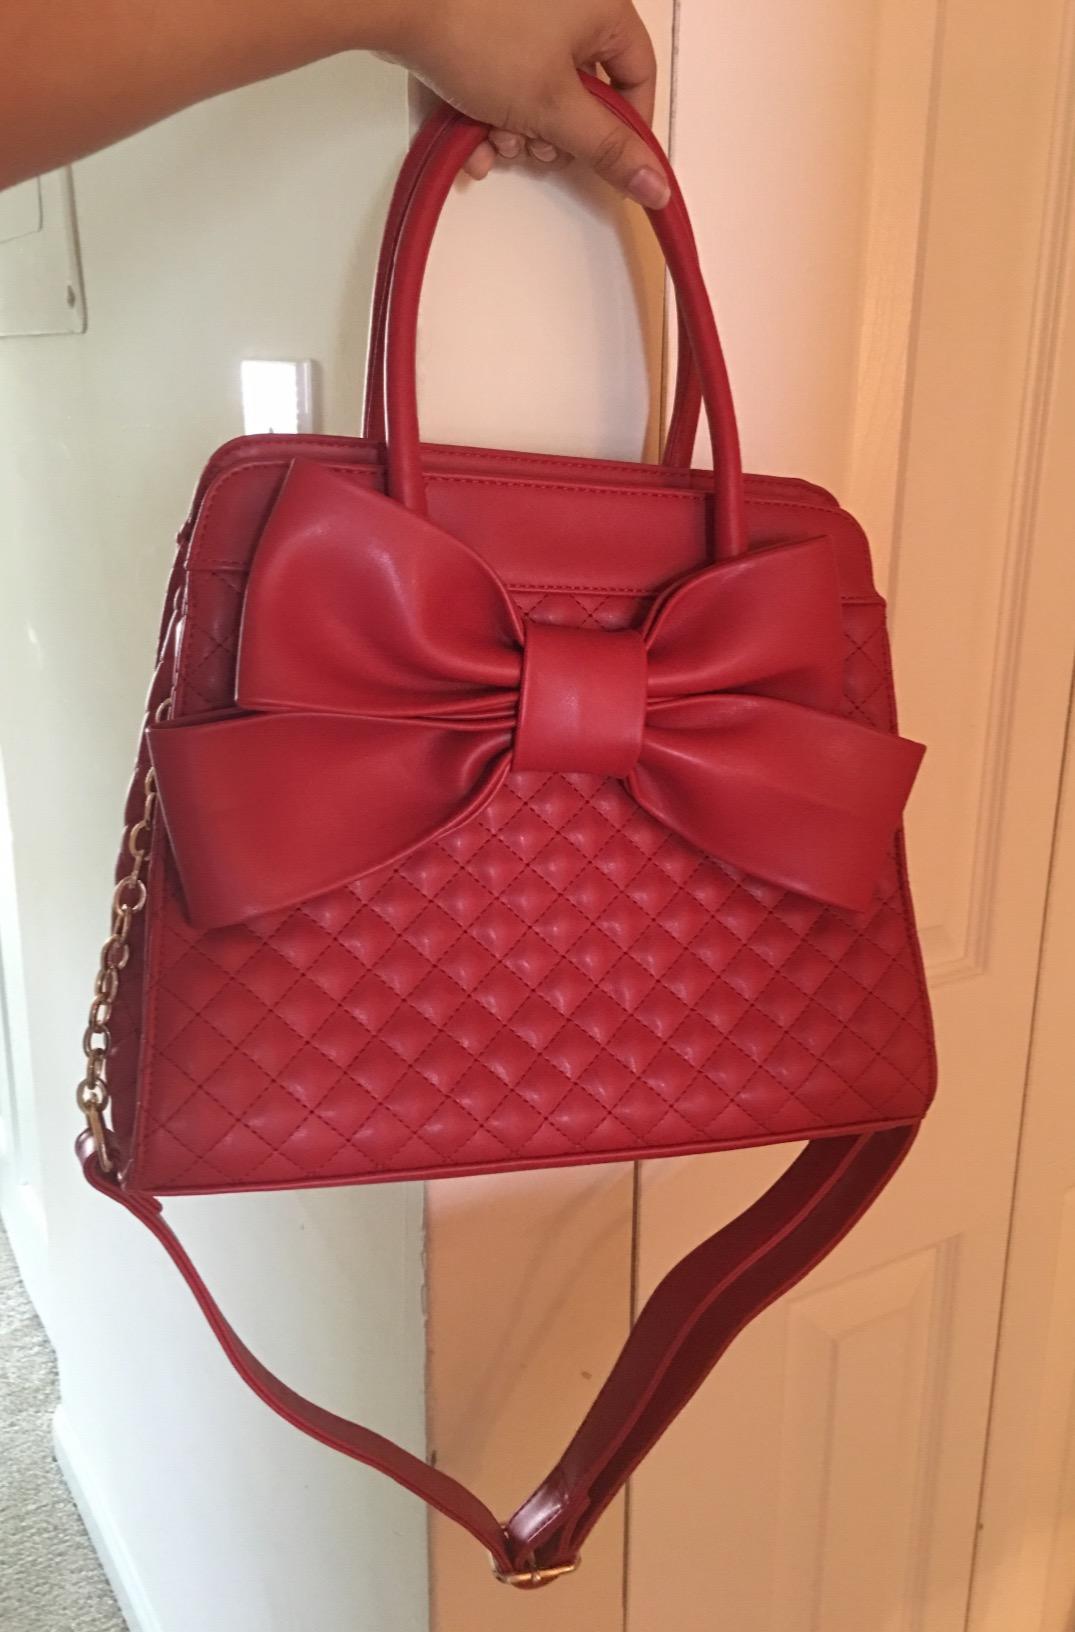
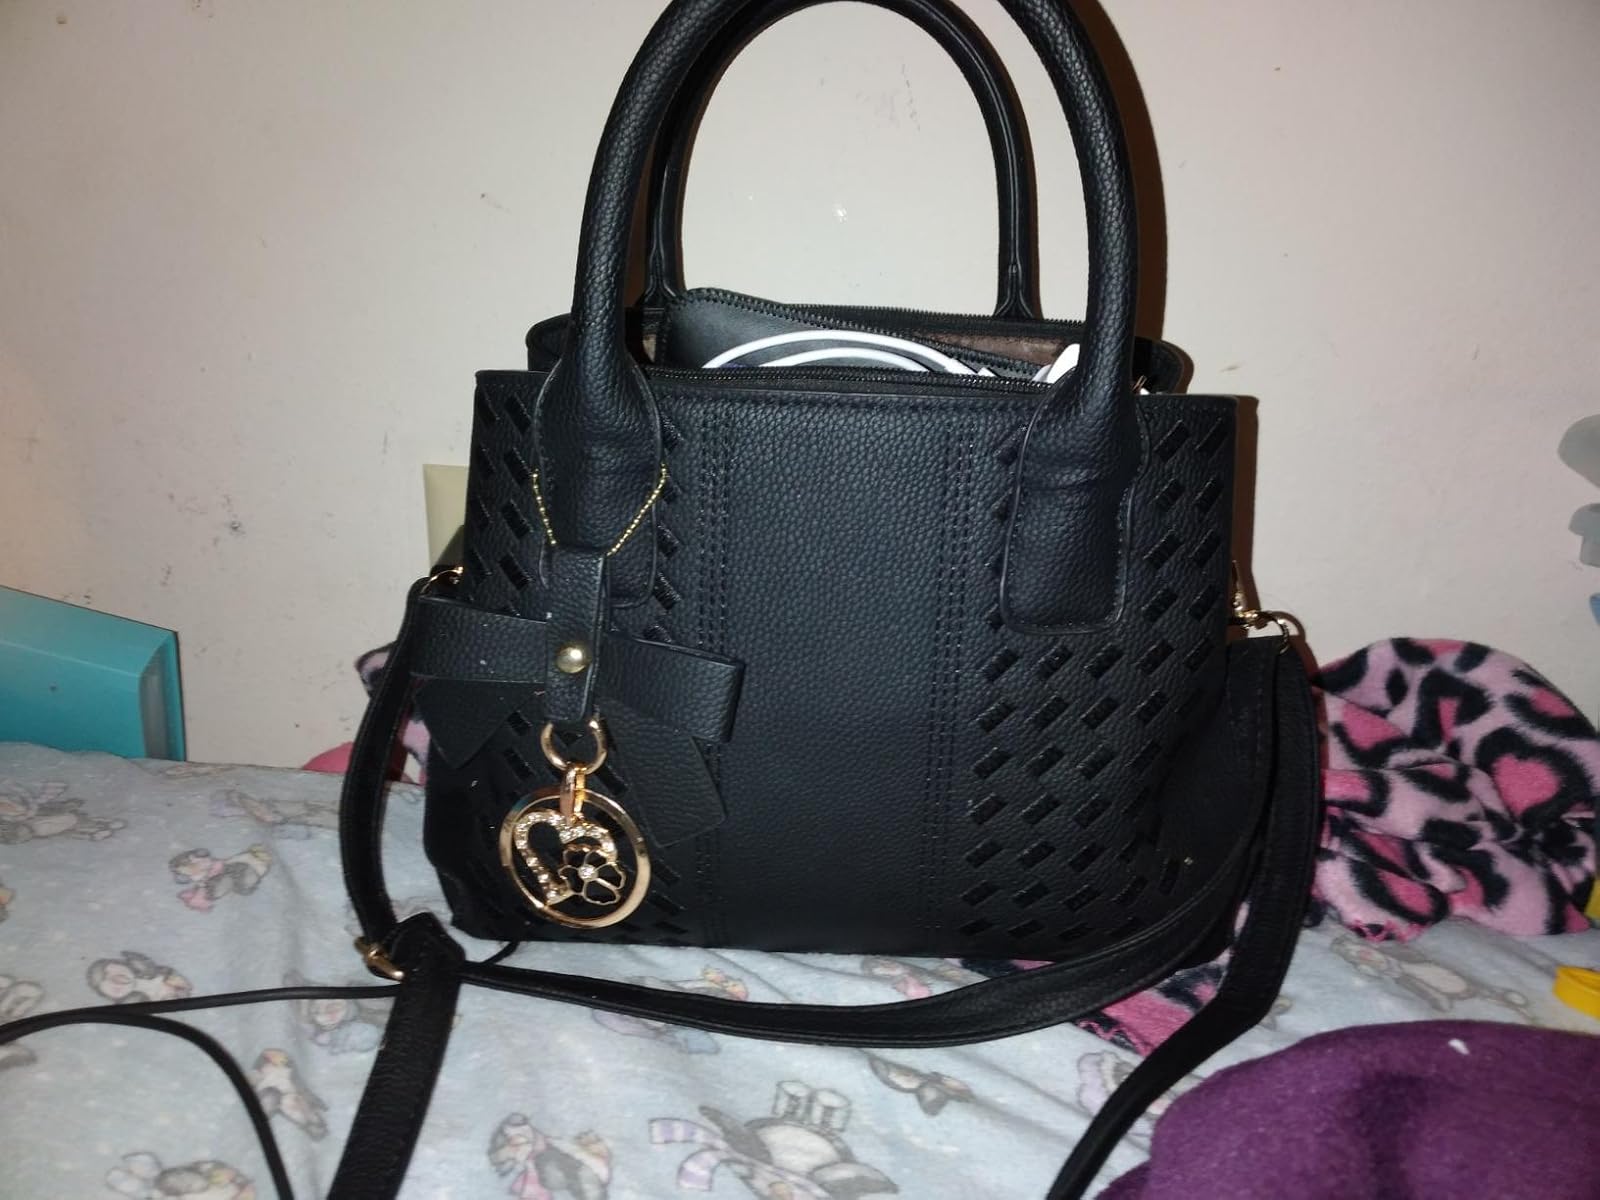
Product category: accessories_handbag
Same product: no